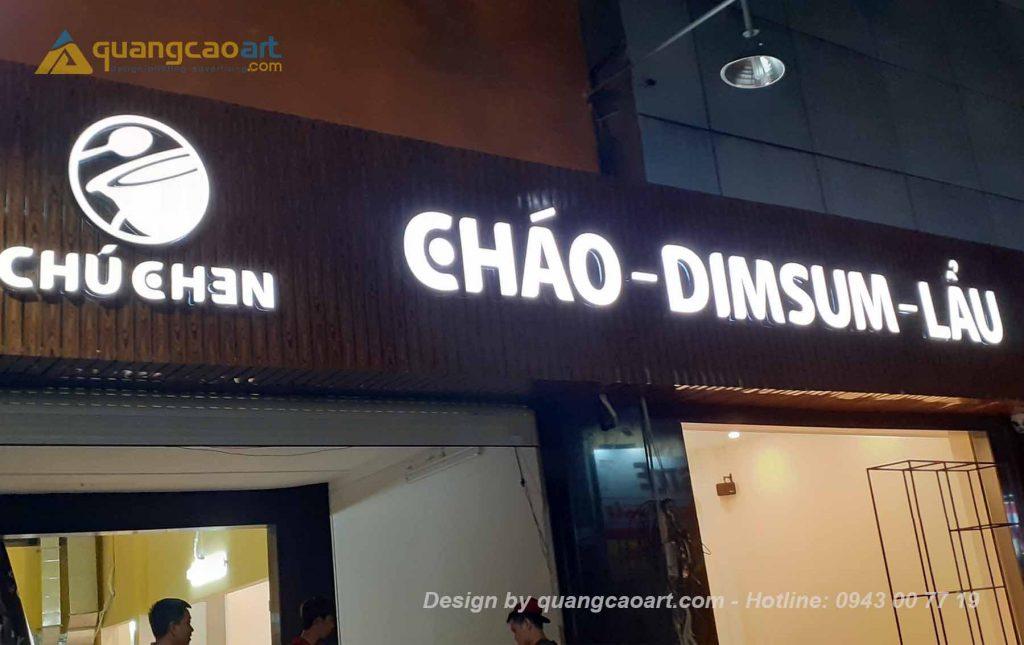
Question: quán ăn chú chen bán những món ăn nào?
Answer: quán ăn có bán cháo, dimsum, lẩu